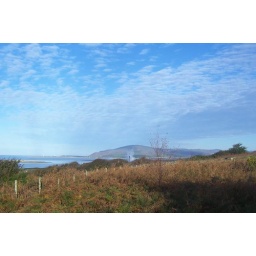
Blue sky and clouds over Black Combe